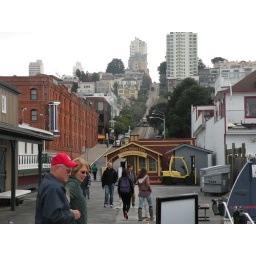
Fisherman's Wharf  Our car is at the top of the hill in the distance!